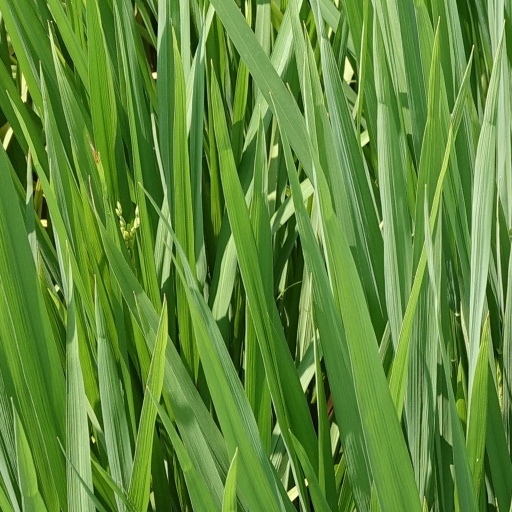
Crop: rice